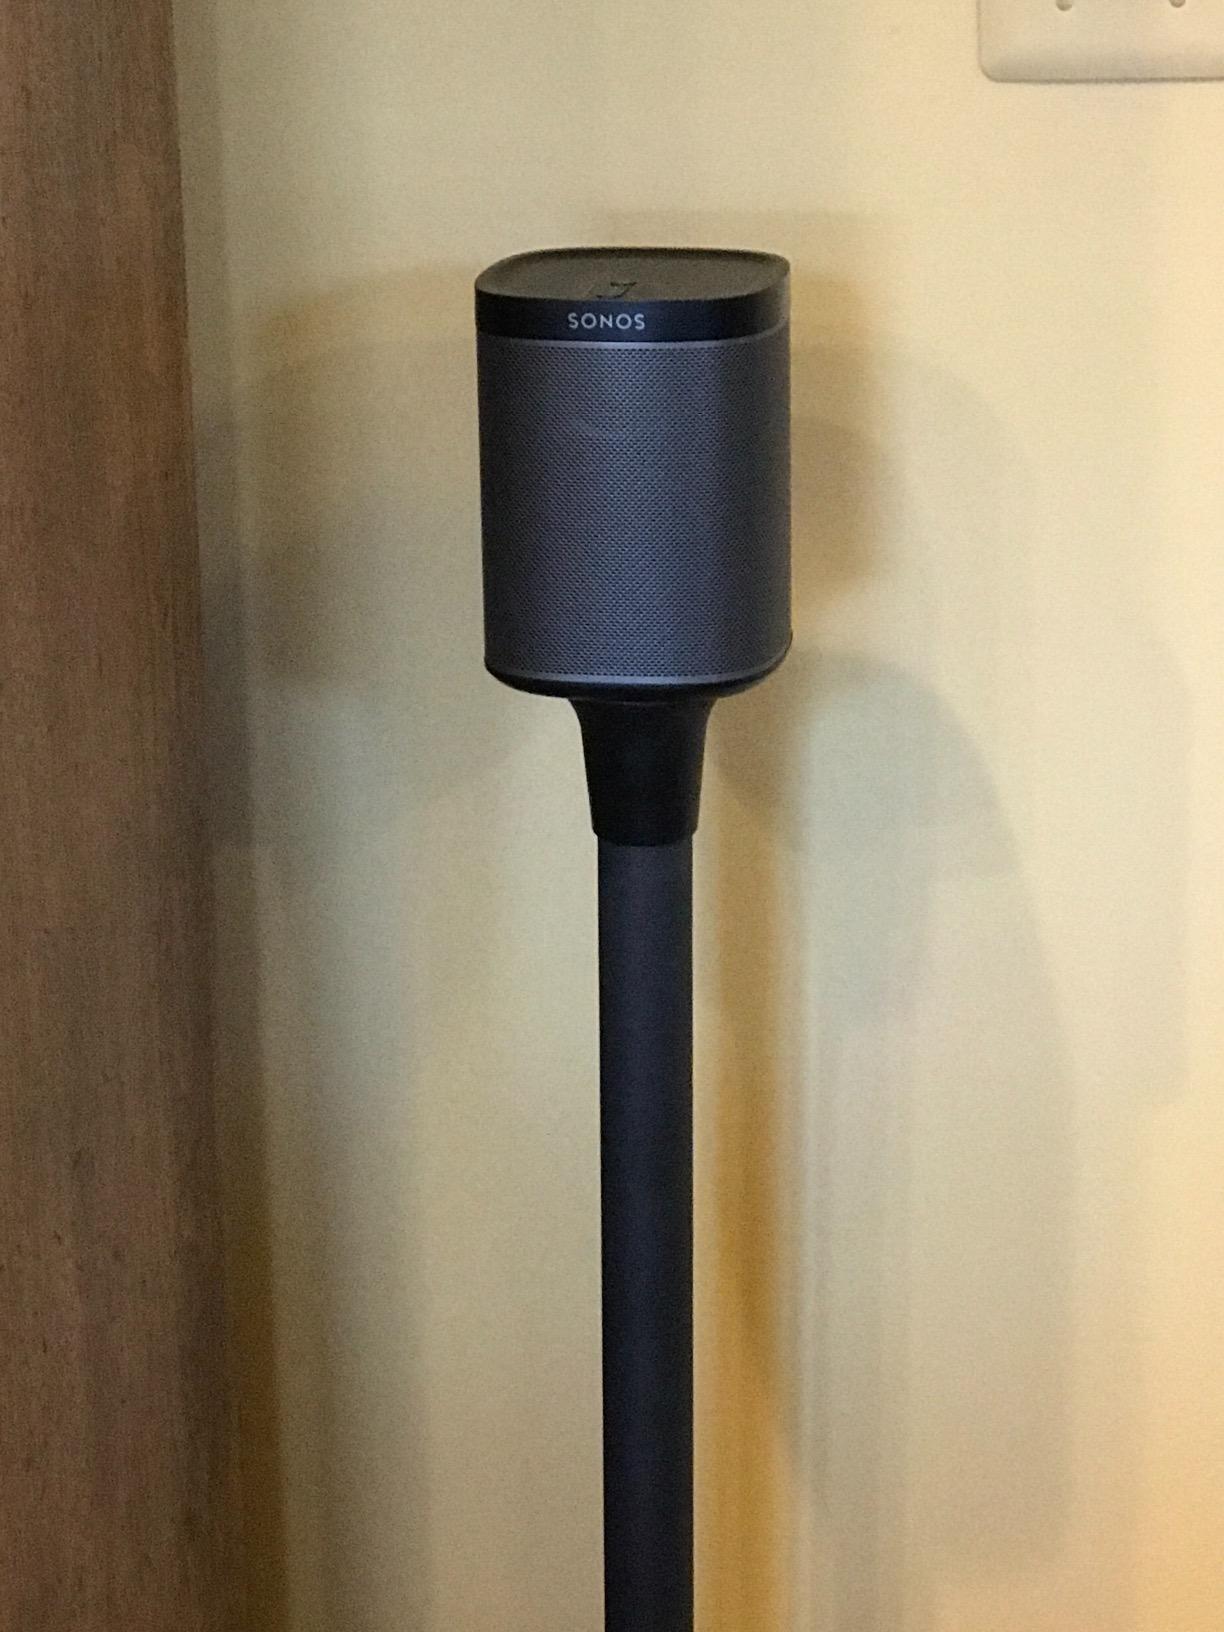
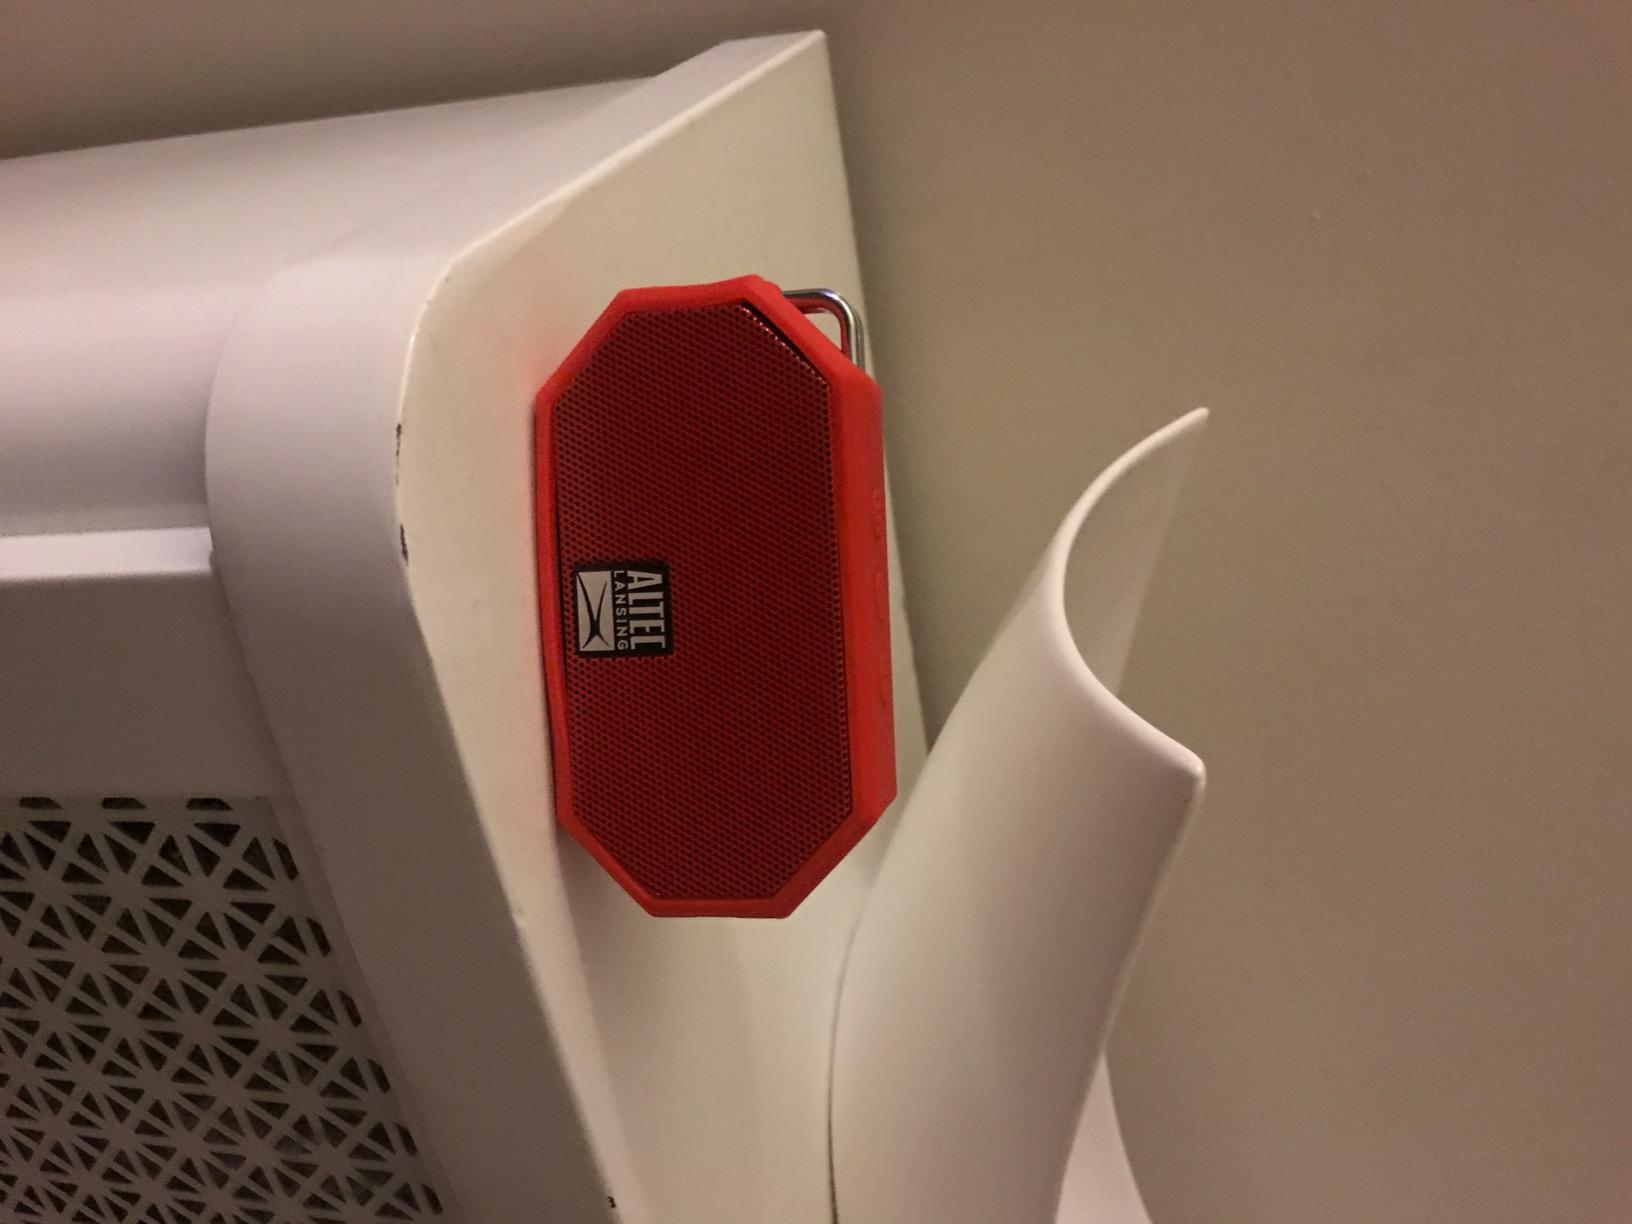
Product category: speaker
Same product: no